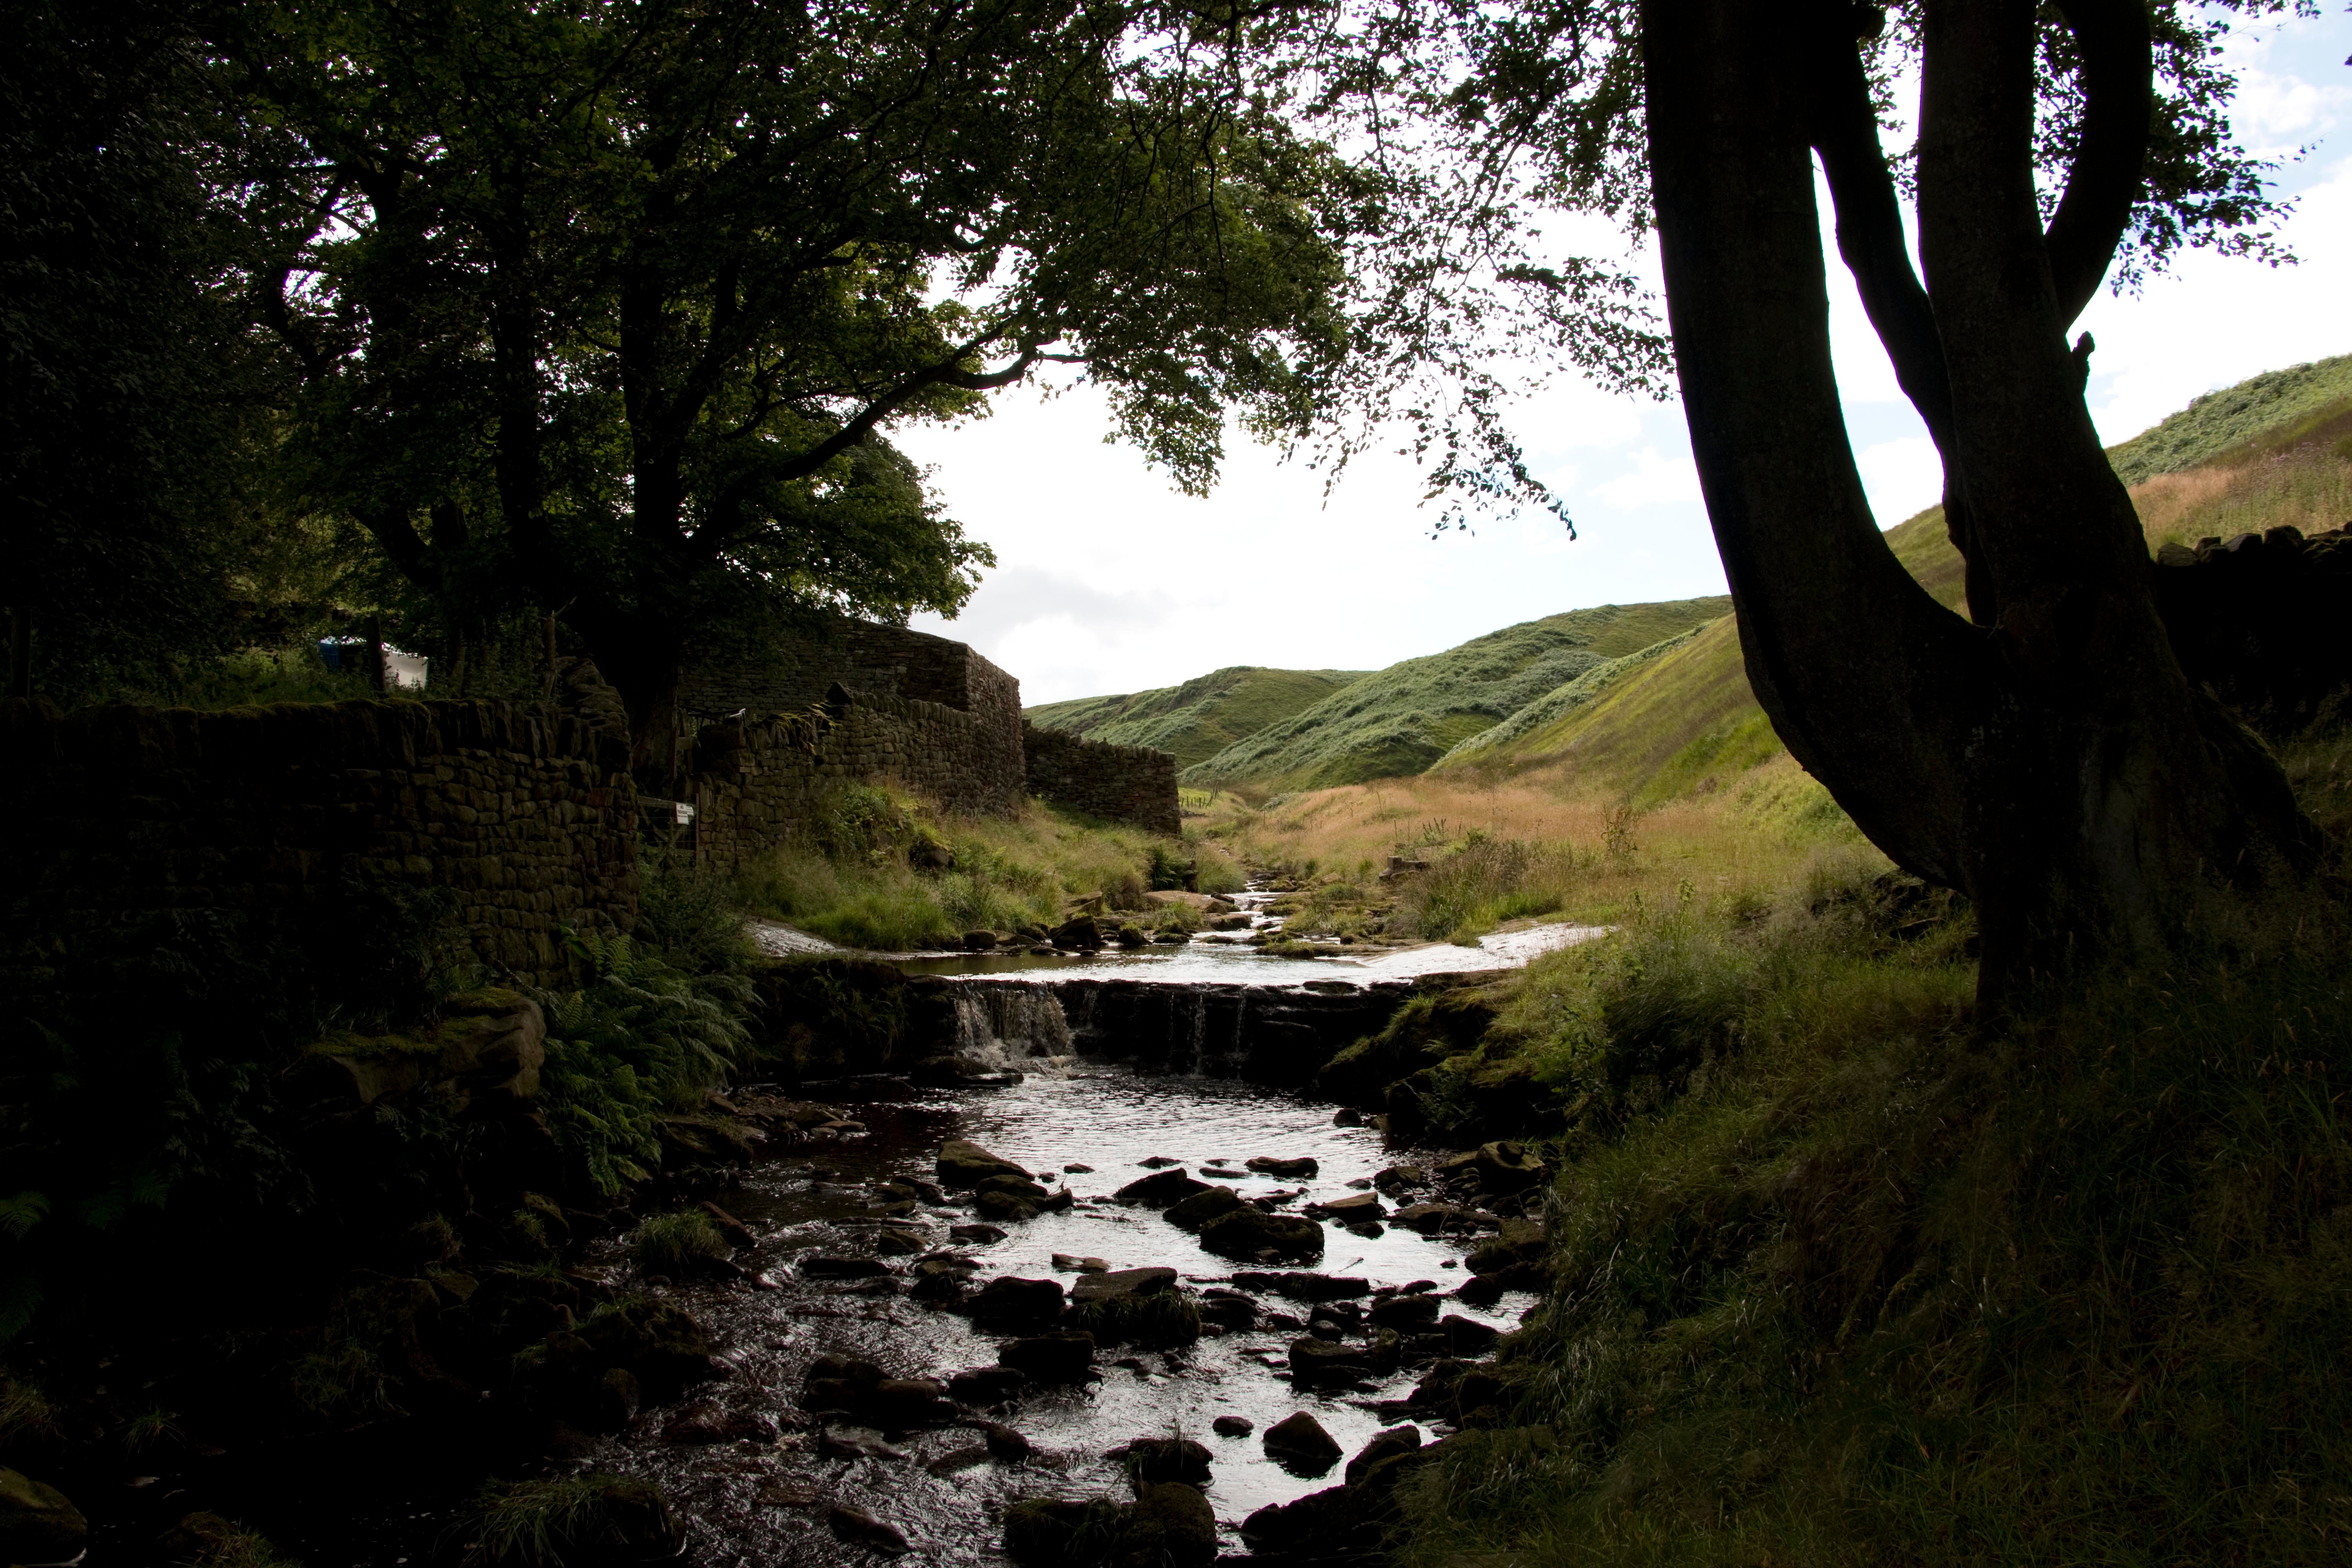
landscape, coast, tree, water, nature, forest, rock, waterfall, wilderness, lake, river, stream, reflection, body of water, water feature, woody plant